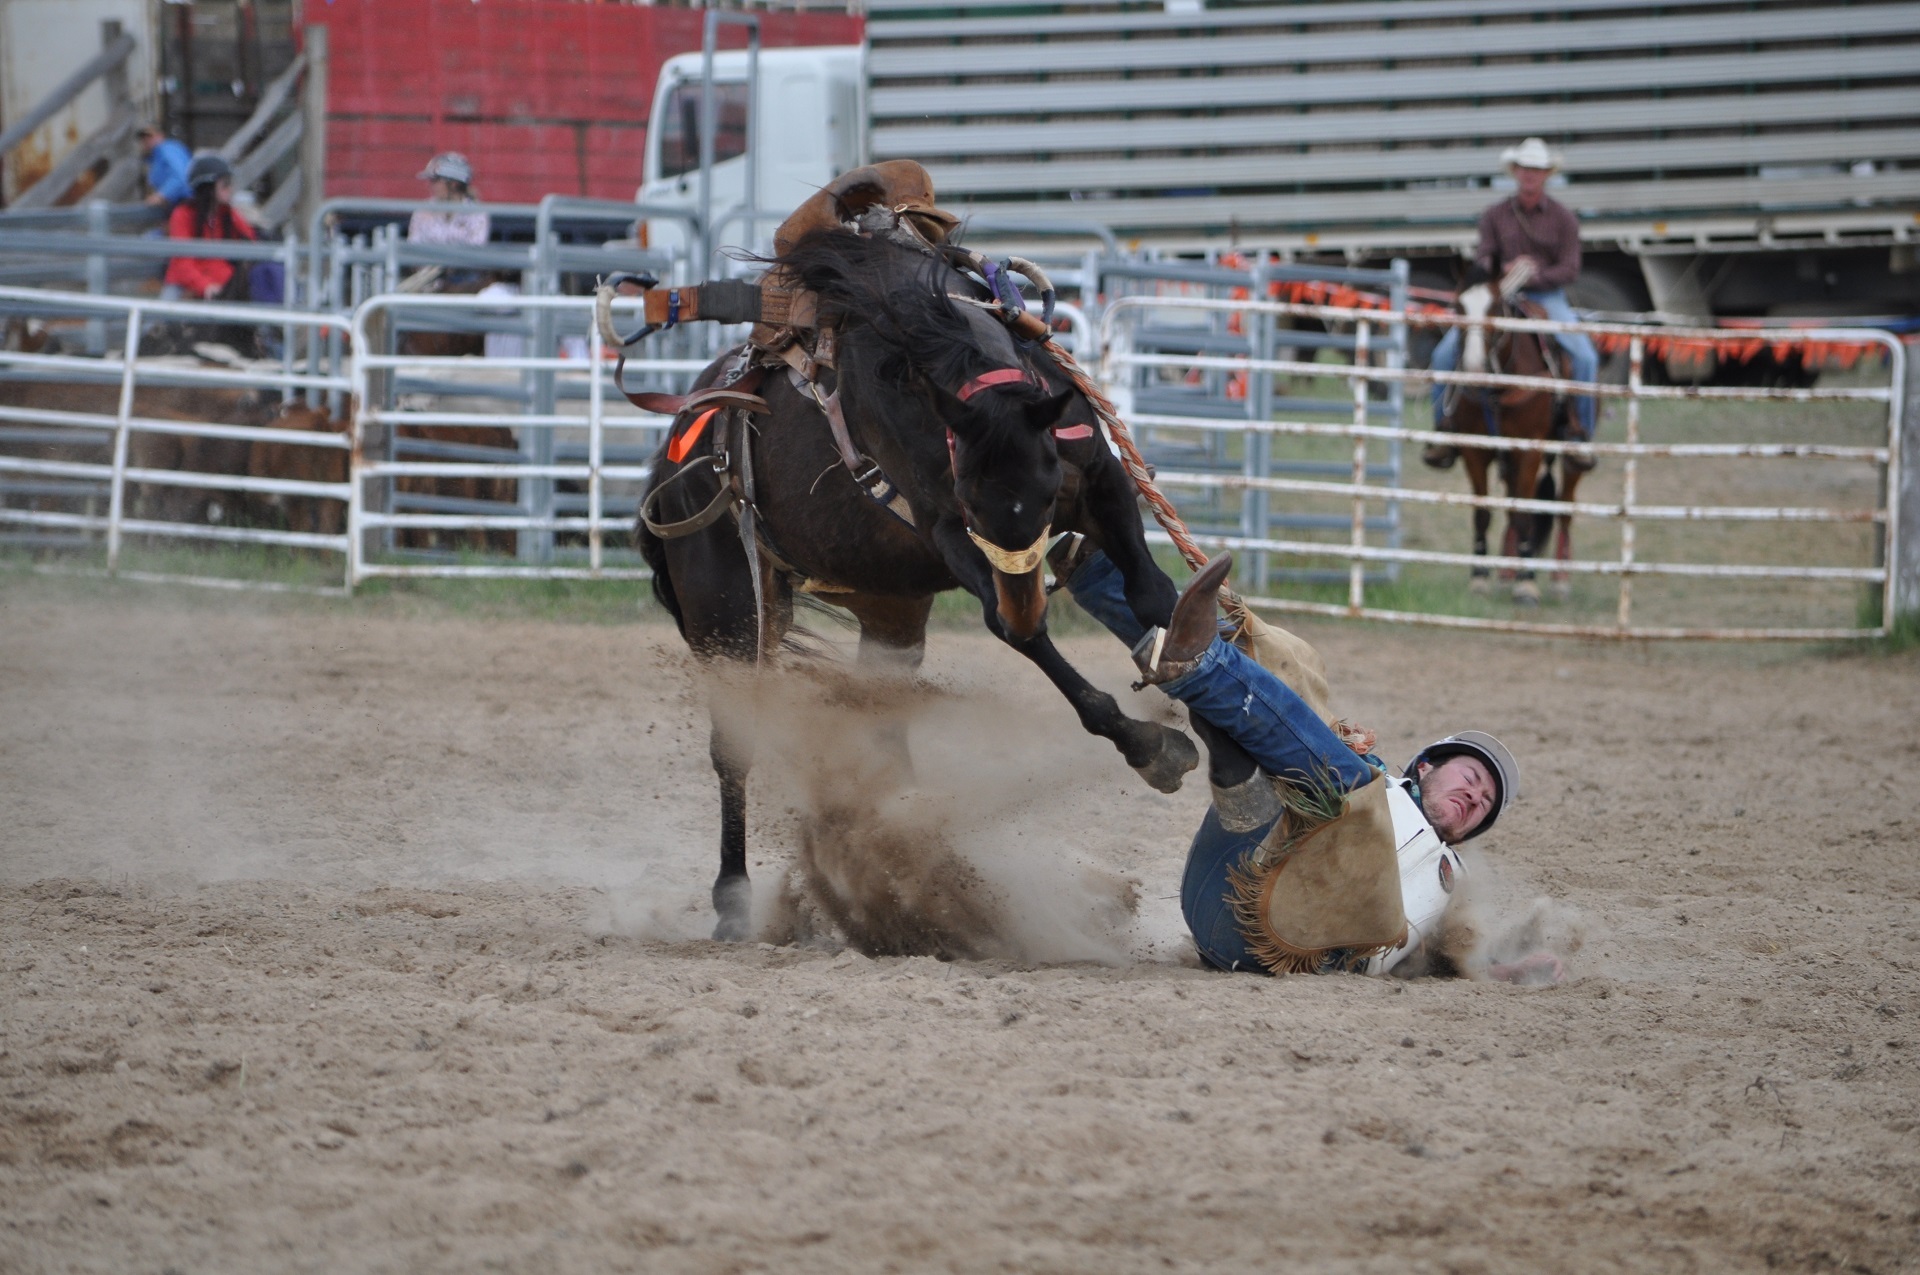
man, sport, ground, fall, horse, action, dust, ride, outdoors, competition, arena, sports, saddle, cowboys, event, dangerous, rodeo, bronco, bronc rider, bucking, spurs, western riding, traditional sport, barrel racing, animal sports, equestrian sport, reining, charreada